GLARE

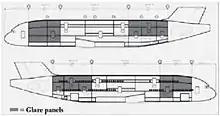
Areas of the Airbus 380 aircraft fuselage where the glass laminated aluminum reinforced epoxy (Glare) structural material is applied.

Glare has been most often applied in the aviation field. It forms part of the Airbus A380 fuselage and the leading edge of the tail surfaces. In 1995, an aircraft freight container made out of Glare became the first container certified by the Federal Aviation Administration (FAA) for blast resistance; the container can absorb and neutralize the explosion and fire from a bomb such as the one used in the Pan Am Flight 103 disaster over Lockerbie, Scotland in 1988. Glare has also been used in the front radome bulkhead of the Bombardier Learjet 45 business jet, which was first delivered in 1998. The material was used as a cargo liner solution for regional jets, in the lower skins of the flaps in the Lockheed Martin C-130J Super Hercules military transport aircraft, and in straps for the highest loaded frames in the Airbus A400M military transporter.